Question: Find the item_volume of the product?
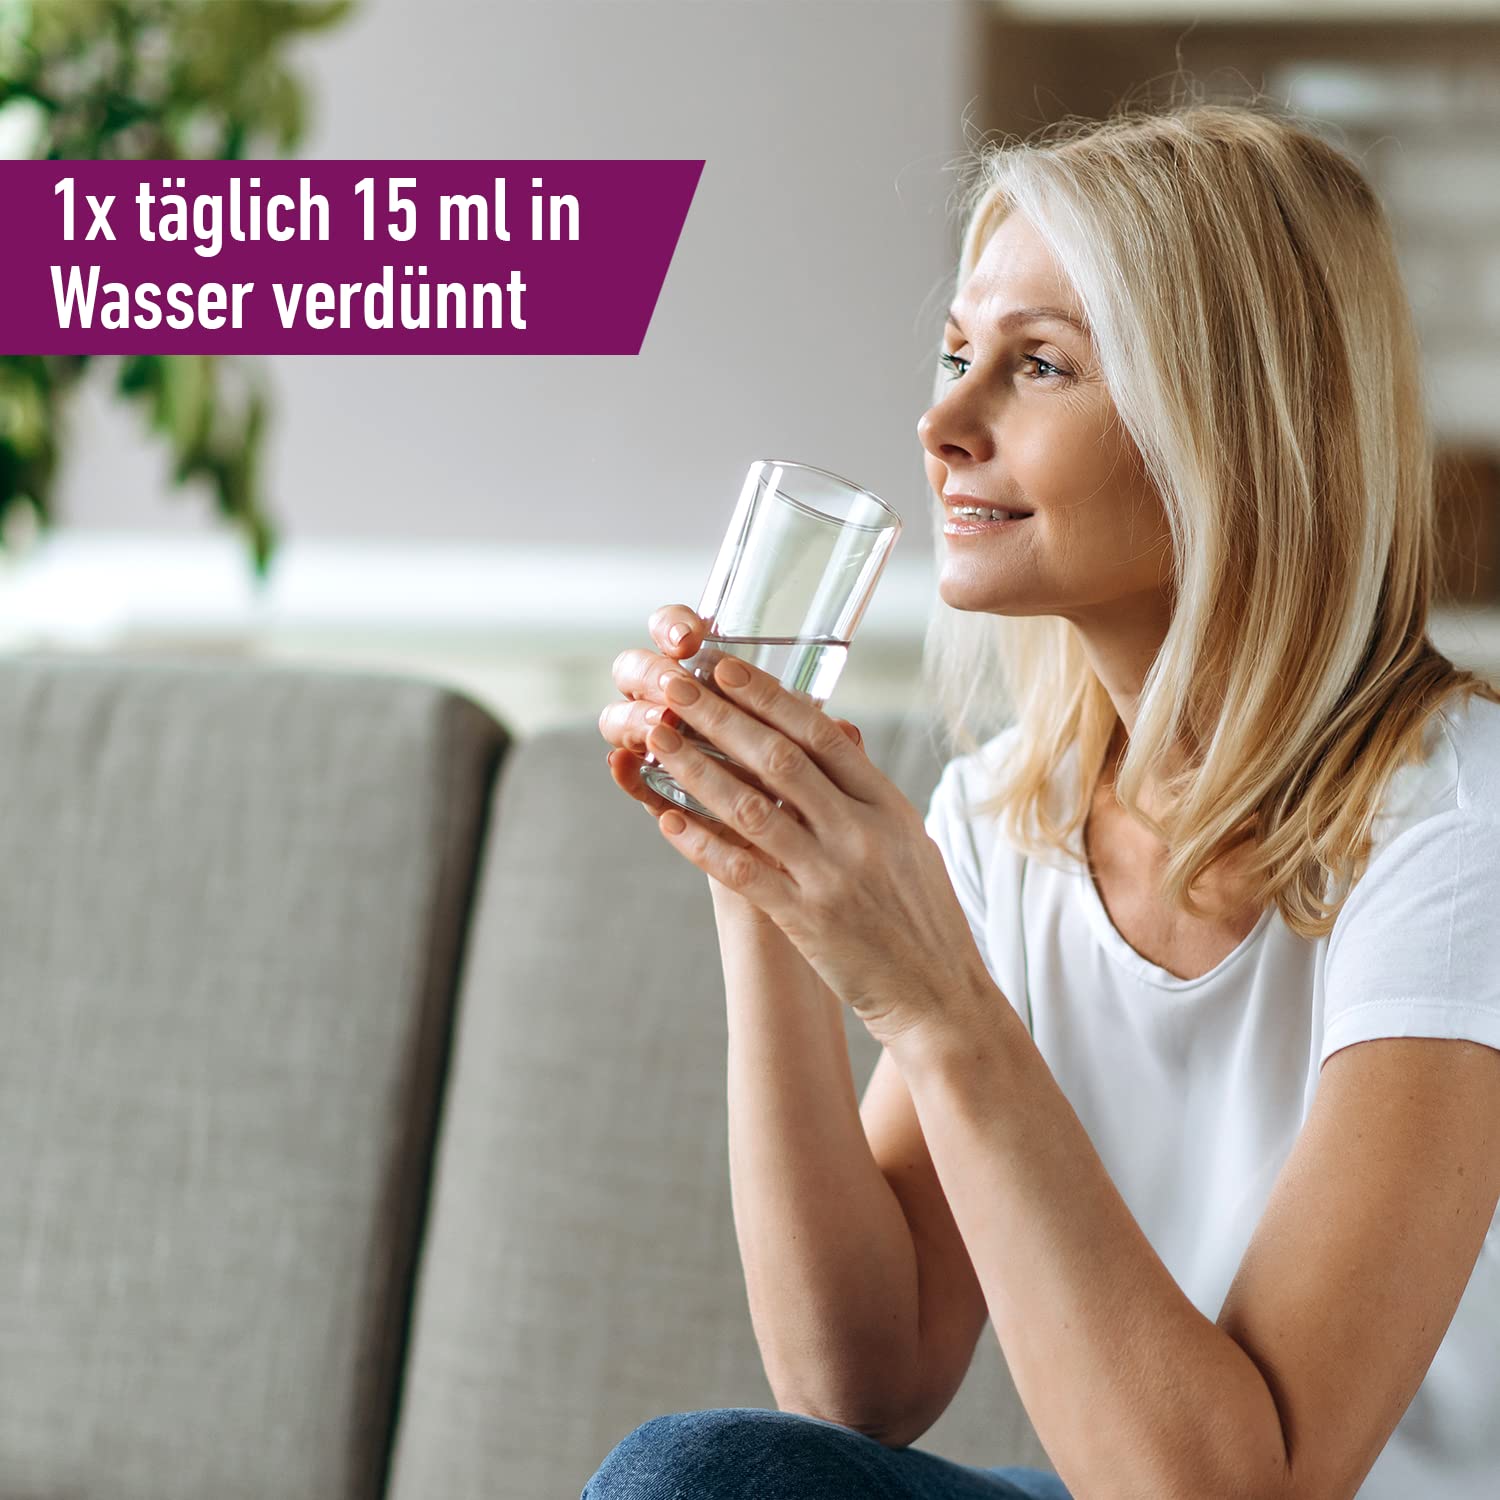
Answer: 15.0 millilitre